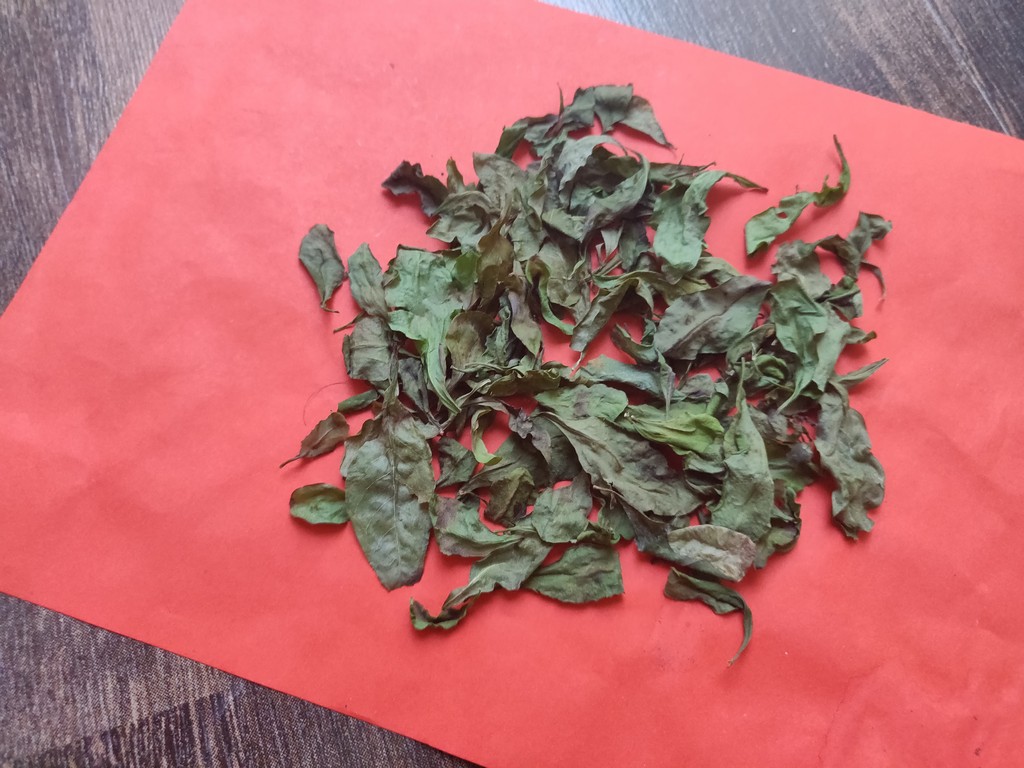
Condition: Dried
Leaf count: multiple
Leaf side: unknown